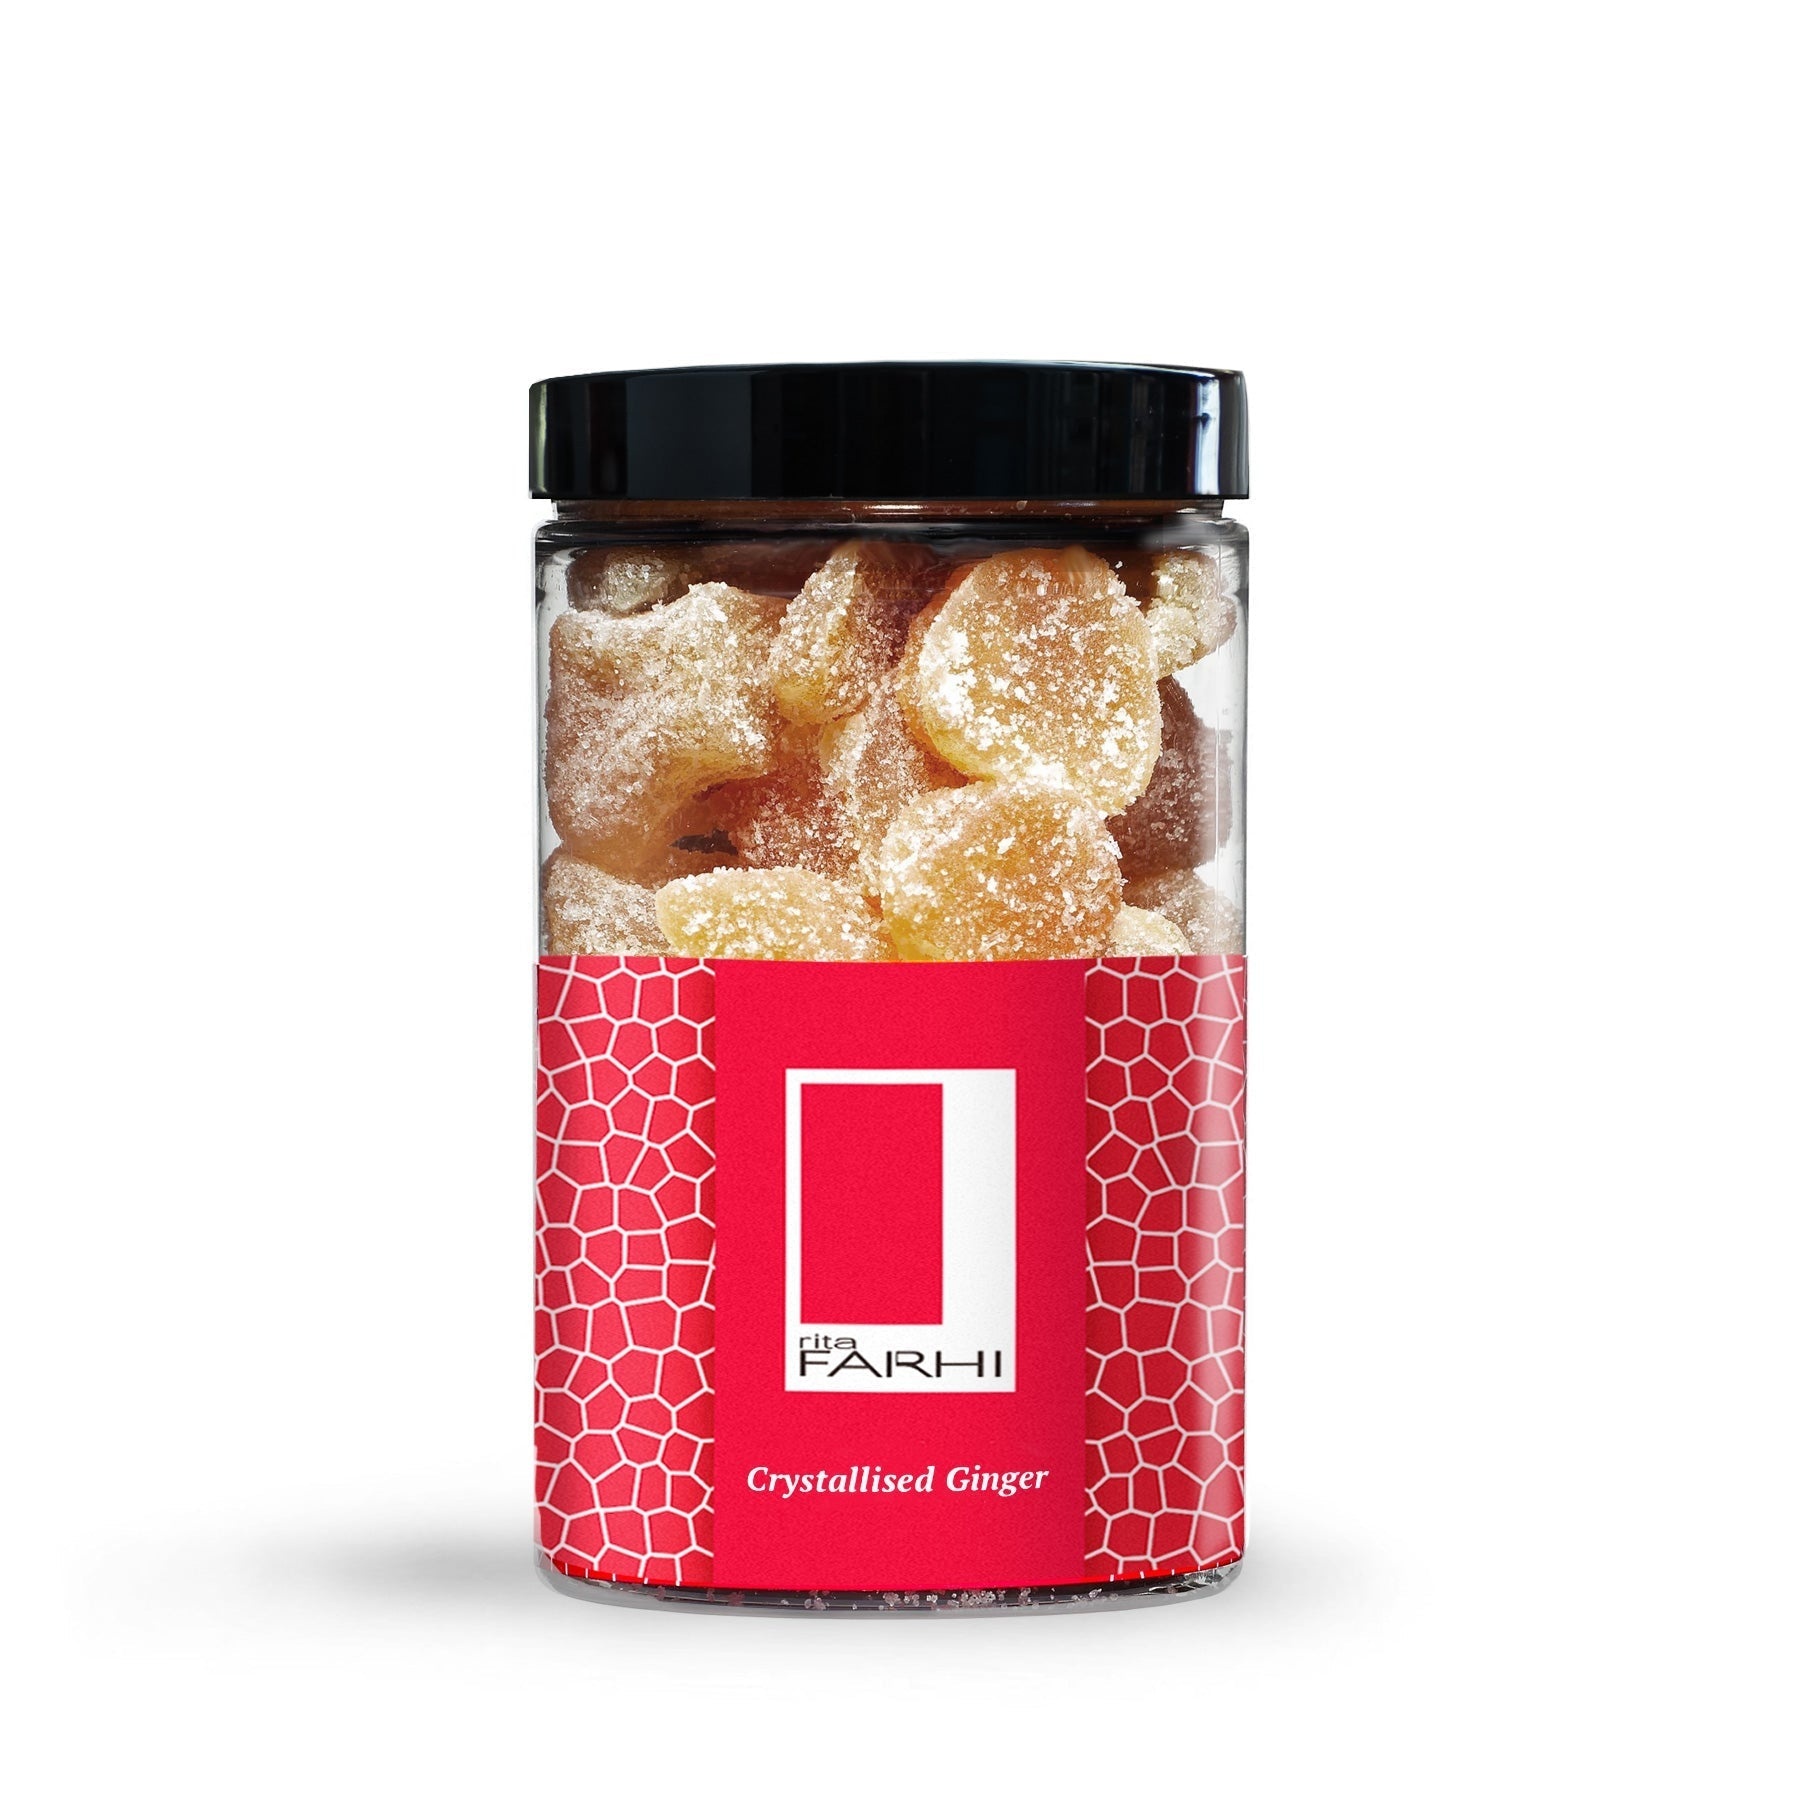
Crystallised Gingers, 280g
Brand: RJF Farhi
'Sugar and spice and all things nice' Delectably crunchy ginger pieces are coated in sugar and crystallised for a delicious blend of crisp and smooth, spicy and sweet. Presented in a ready to gift jar that makes a lovely present for a special occasion, or a tasty item to share with family and friends. Suitable for vegetarians Net Weight 280g Dimensions 8.5 x 7.2 x 2.5 cm Ingredients CRYSTALLISED GINGER: Ginger (83%), Sugar (17%) ALLERGY ADVICE: This product is produced and packed in a facility that handles and processes nuts, including peanuts & tree nuts, gluten, dairy and soy, and may not be suitable for allergy sufferers. For allergens see ingredients in bold . STORAGE: Store in a cool dry place away from direct sunlight and other sources of heat. Once opened reseal in a tight container. Use within 1 month for best experience. 'Lovingly hand-packed in the UK' Delivery Order before noon for same day dispatch. Orders placed on weekends, bank holidays and public holidays will be processed the following working day. While we will always do our utmost to get your order to you quickly, occasionally we may experience delayed delivery times during Bank Holidays and at busy periods such as Black Friday and Christmas. UK Standard Delivery - 3 to 5 Working Days Area Orders Below £40 Orders £40 & Over England £3.95 Free British Forces £3.95 Free Rest of the UK * £9.95 £9.95 International N/A N/A UK Premium Delivery - 1 to 2 Working Days Area On All Orders England £9.95 British Forces £9.95 Rest of the UK * £9.95 International N/A * Please note an extra day maybe required for deliveries to Northern Ireland and remote parts of the UK such as Highlands and Islands.
Category: Food, Beverages & Tobacco > Food Items > Candied & Chocolate Covered Fruit > Candied Fruit